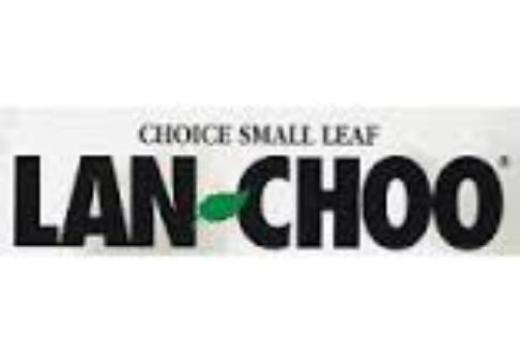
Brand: lan-choo
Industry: Food